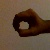
The image shows a hand gesture representing the number 0 in Indian Sign Language.